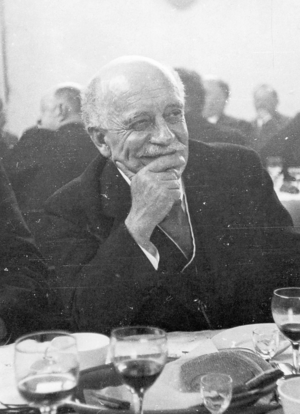
Jean Sendrail (1872-1935), vétérinaire, professeur de pathologie chirurgicale, directeur de l'École nationale vétérinaire de Toulouse de 1929 à 1935, maire de Clermont-le-Fort (Haute-Garonne), ici photographié dans un banquet de l’École Normale. Jean Sendrail était aussi président de la fédération départementale des oeuvres laïques de la Ligue française de l'enseignement.
Jean Sendrail, né le 17 juin 1872 à Corronsac dans le canton de Montgiscard, mort le 4 juin 1935 à Toulouse, est un vétérinaire français qui fut professeur de chirurgie à l’École nationale vétérinaire de Toulouse et directeur de cet établissement.